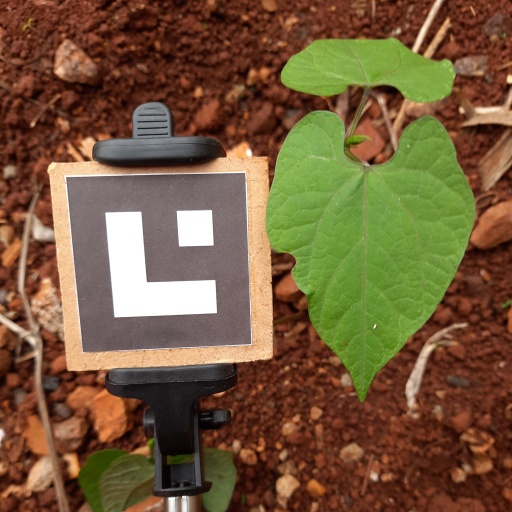
Observations: flat surface, eating holes in the edge, under shade